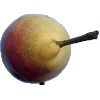
Label: Pear 2